Cryon, New South Wales

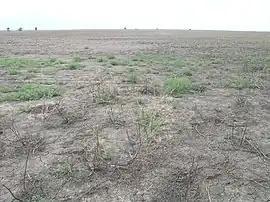
A paddock on the plain near Cryon

Cryon is a parish and hamlet in the north-west of New South Wales, Australia. It lies in the Walgett Shire and is situated from Sydney, west of Narrabri and east of Walgett on the Kamilaroi Highway. The settlement sits at an altitude of about . When the Walgett railway line arrived here in 1905 this was a thriving settlement with a variety of businesses including a hotel and stores. For quite a few years it was the loading point for cattle from South West Queensland that were railed to the Sydney market. The railway now only carries freight (grain).